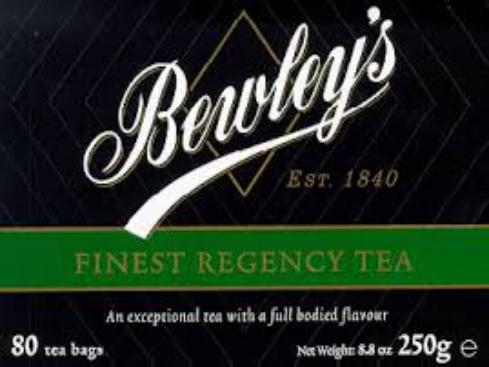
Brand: Bewley's
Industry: Food